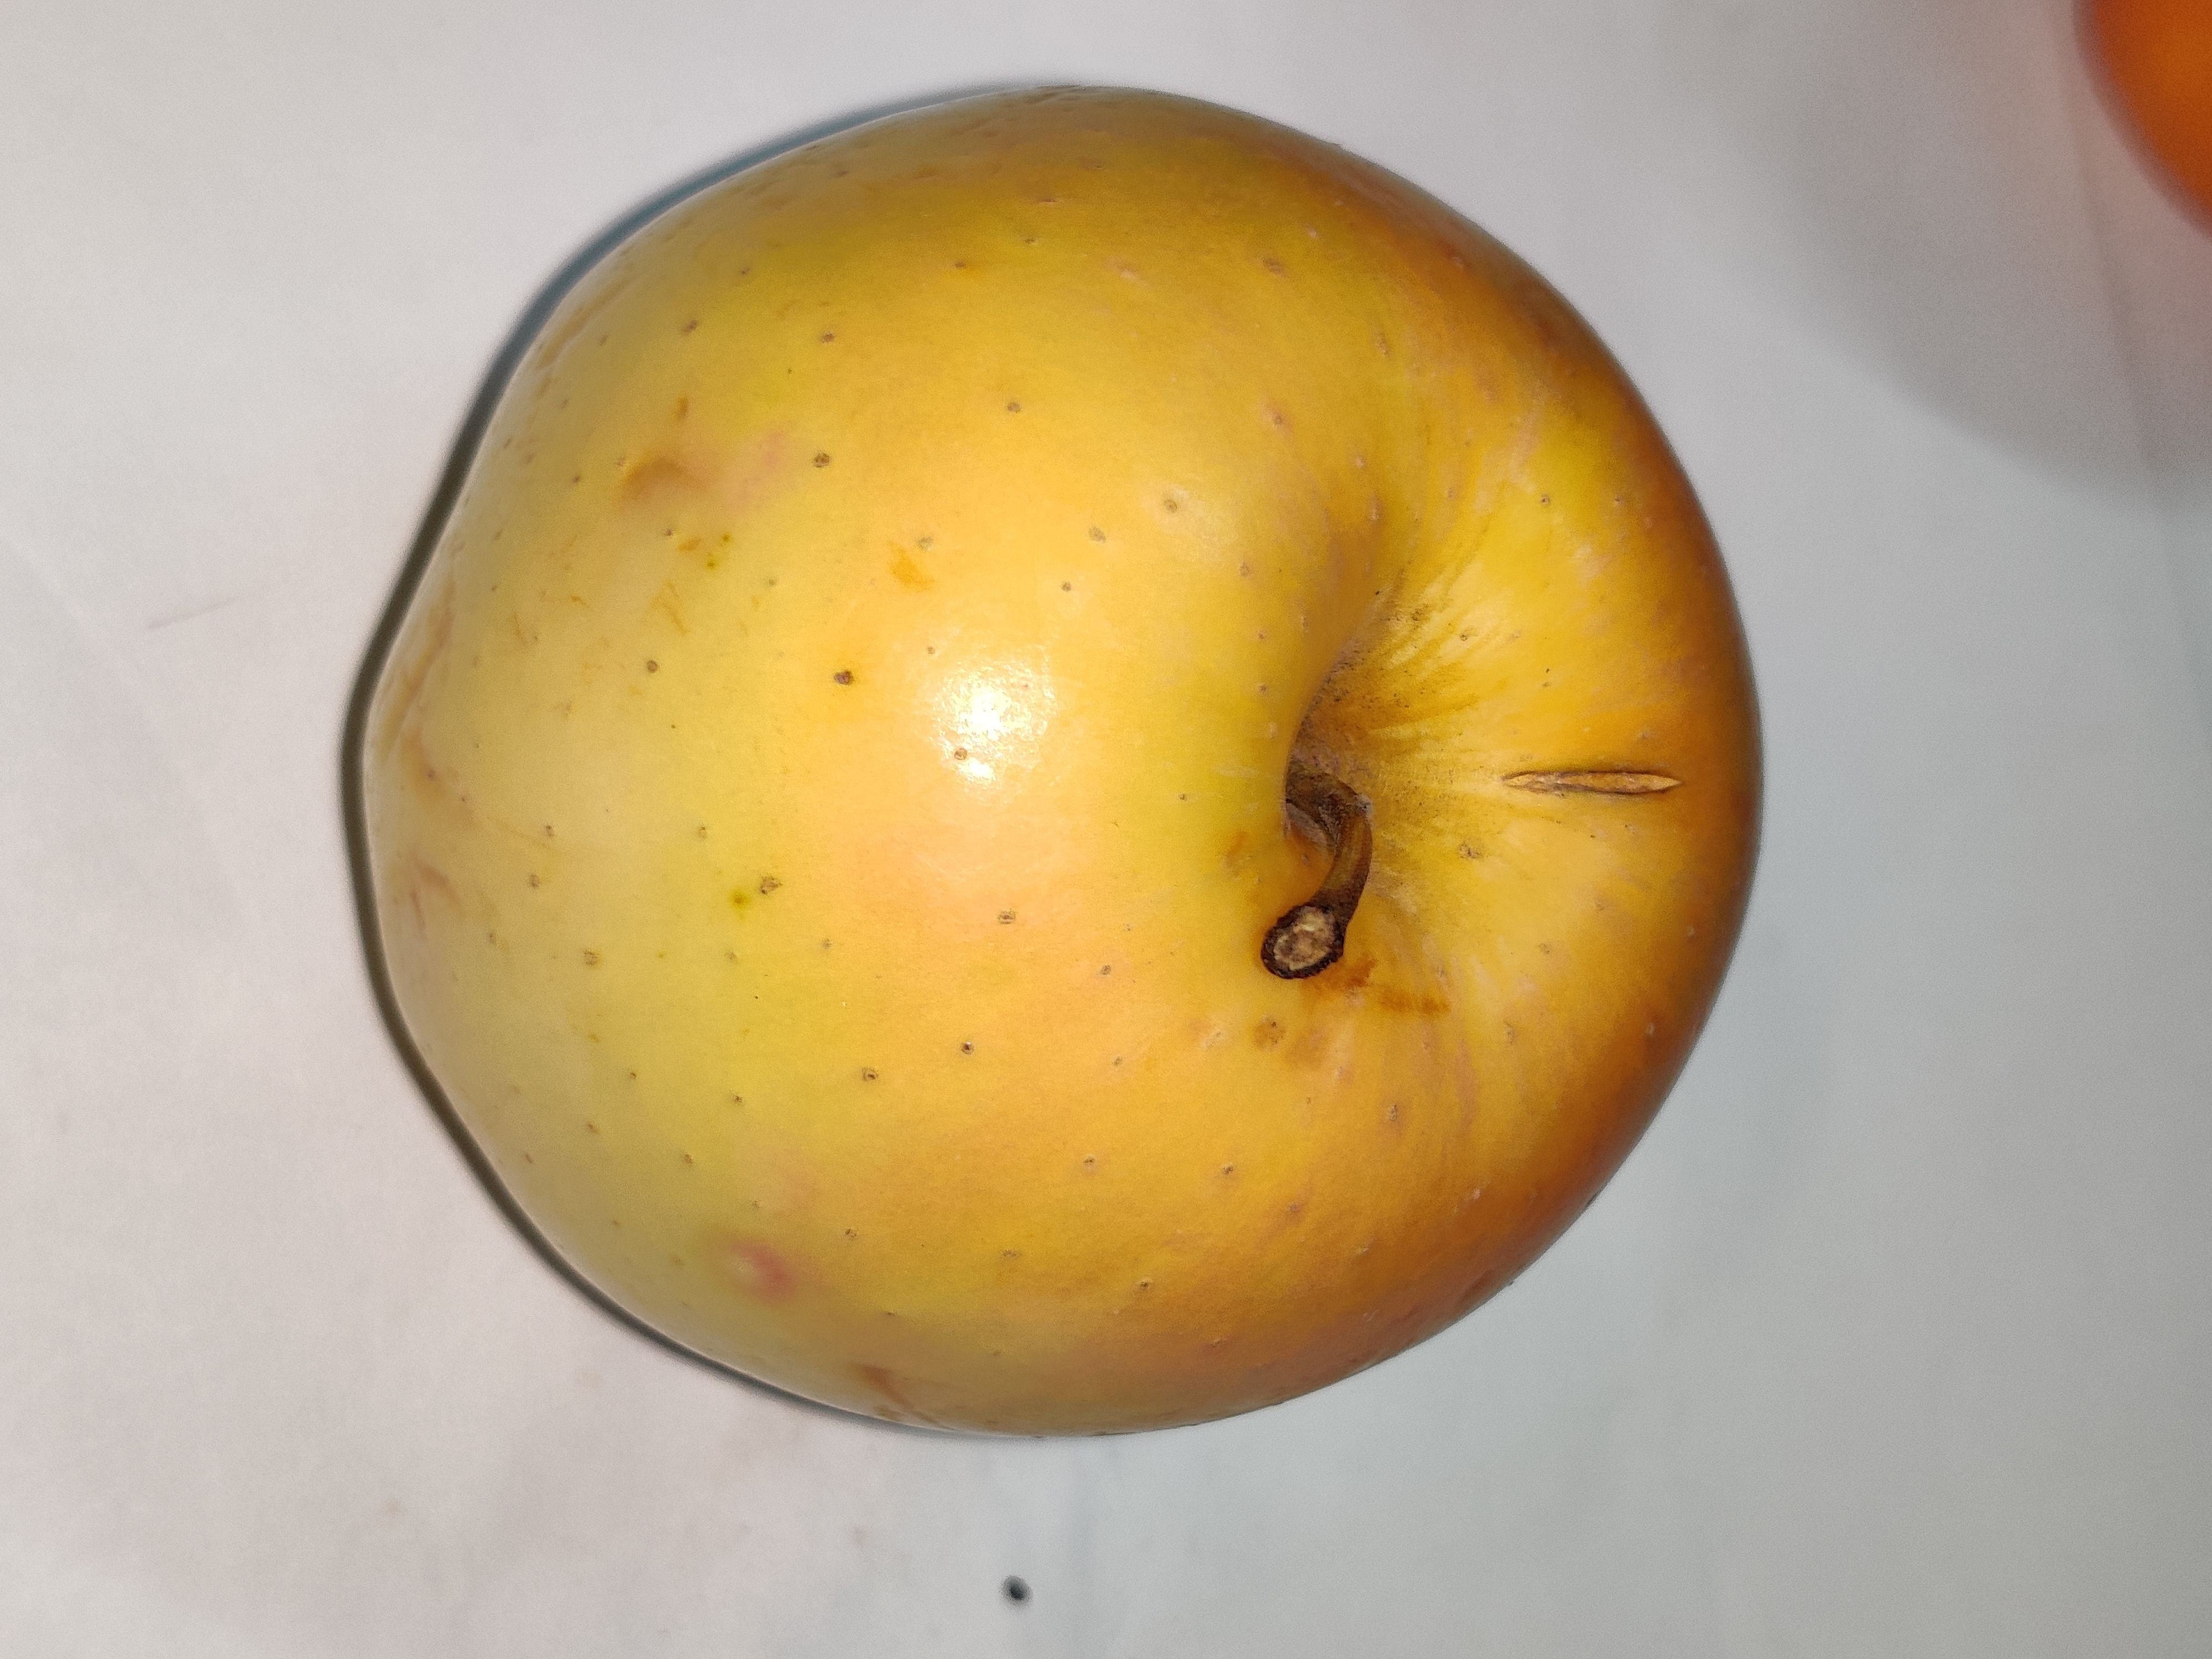
Fruit: apple
Grade: 2nd-grade